Kimurayama

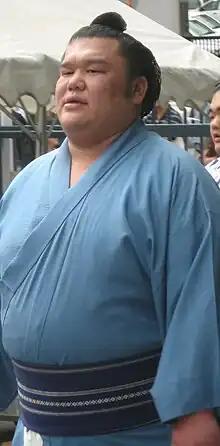
Mamoru in 2008

Kimurayama Mamoru (13 July 1981 – 6 July 2024) was a Japanese professional sumo wrestler. His highest rank was "maegashira" 7. He was a coach at Kasugano stable. He was the only wrestler in the elite ranks in his time from Wakayama Prefecture.